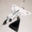
Label: airplane